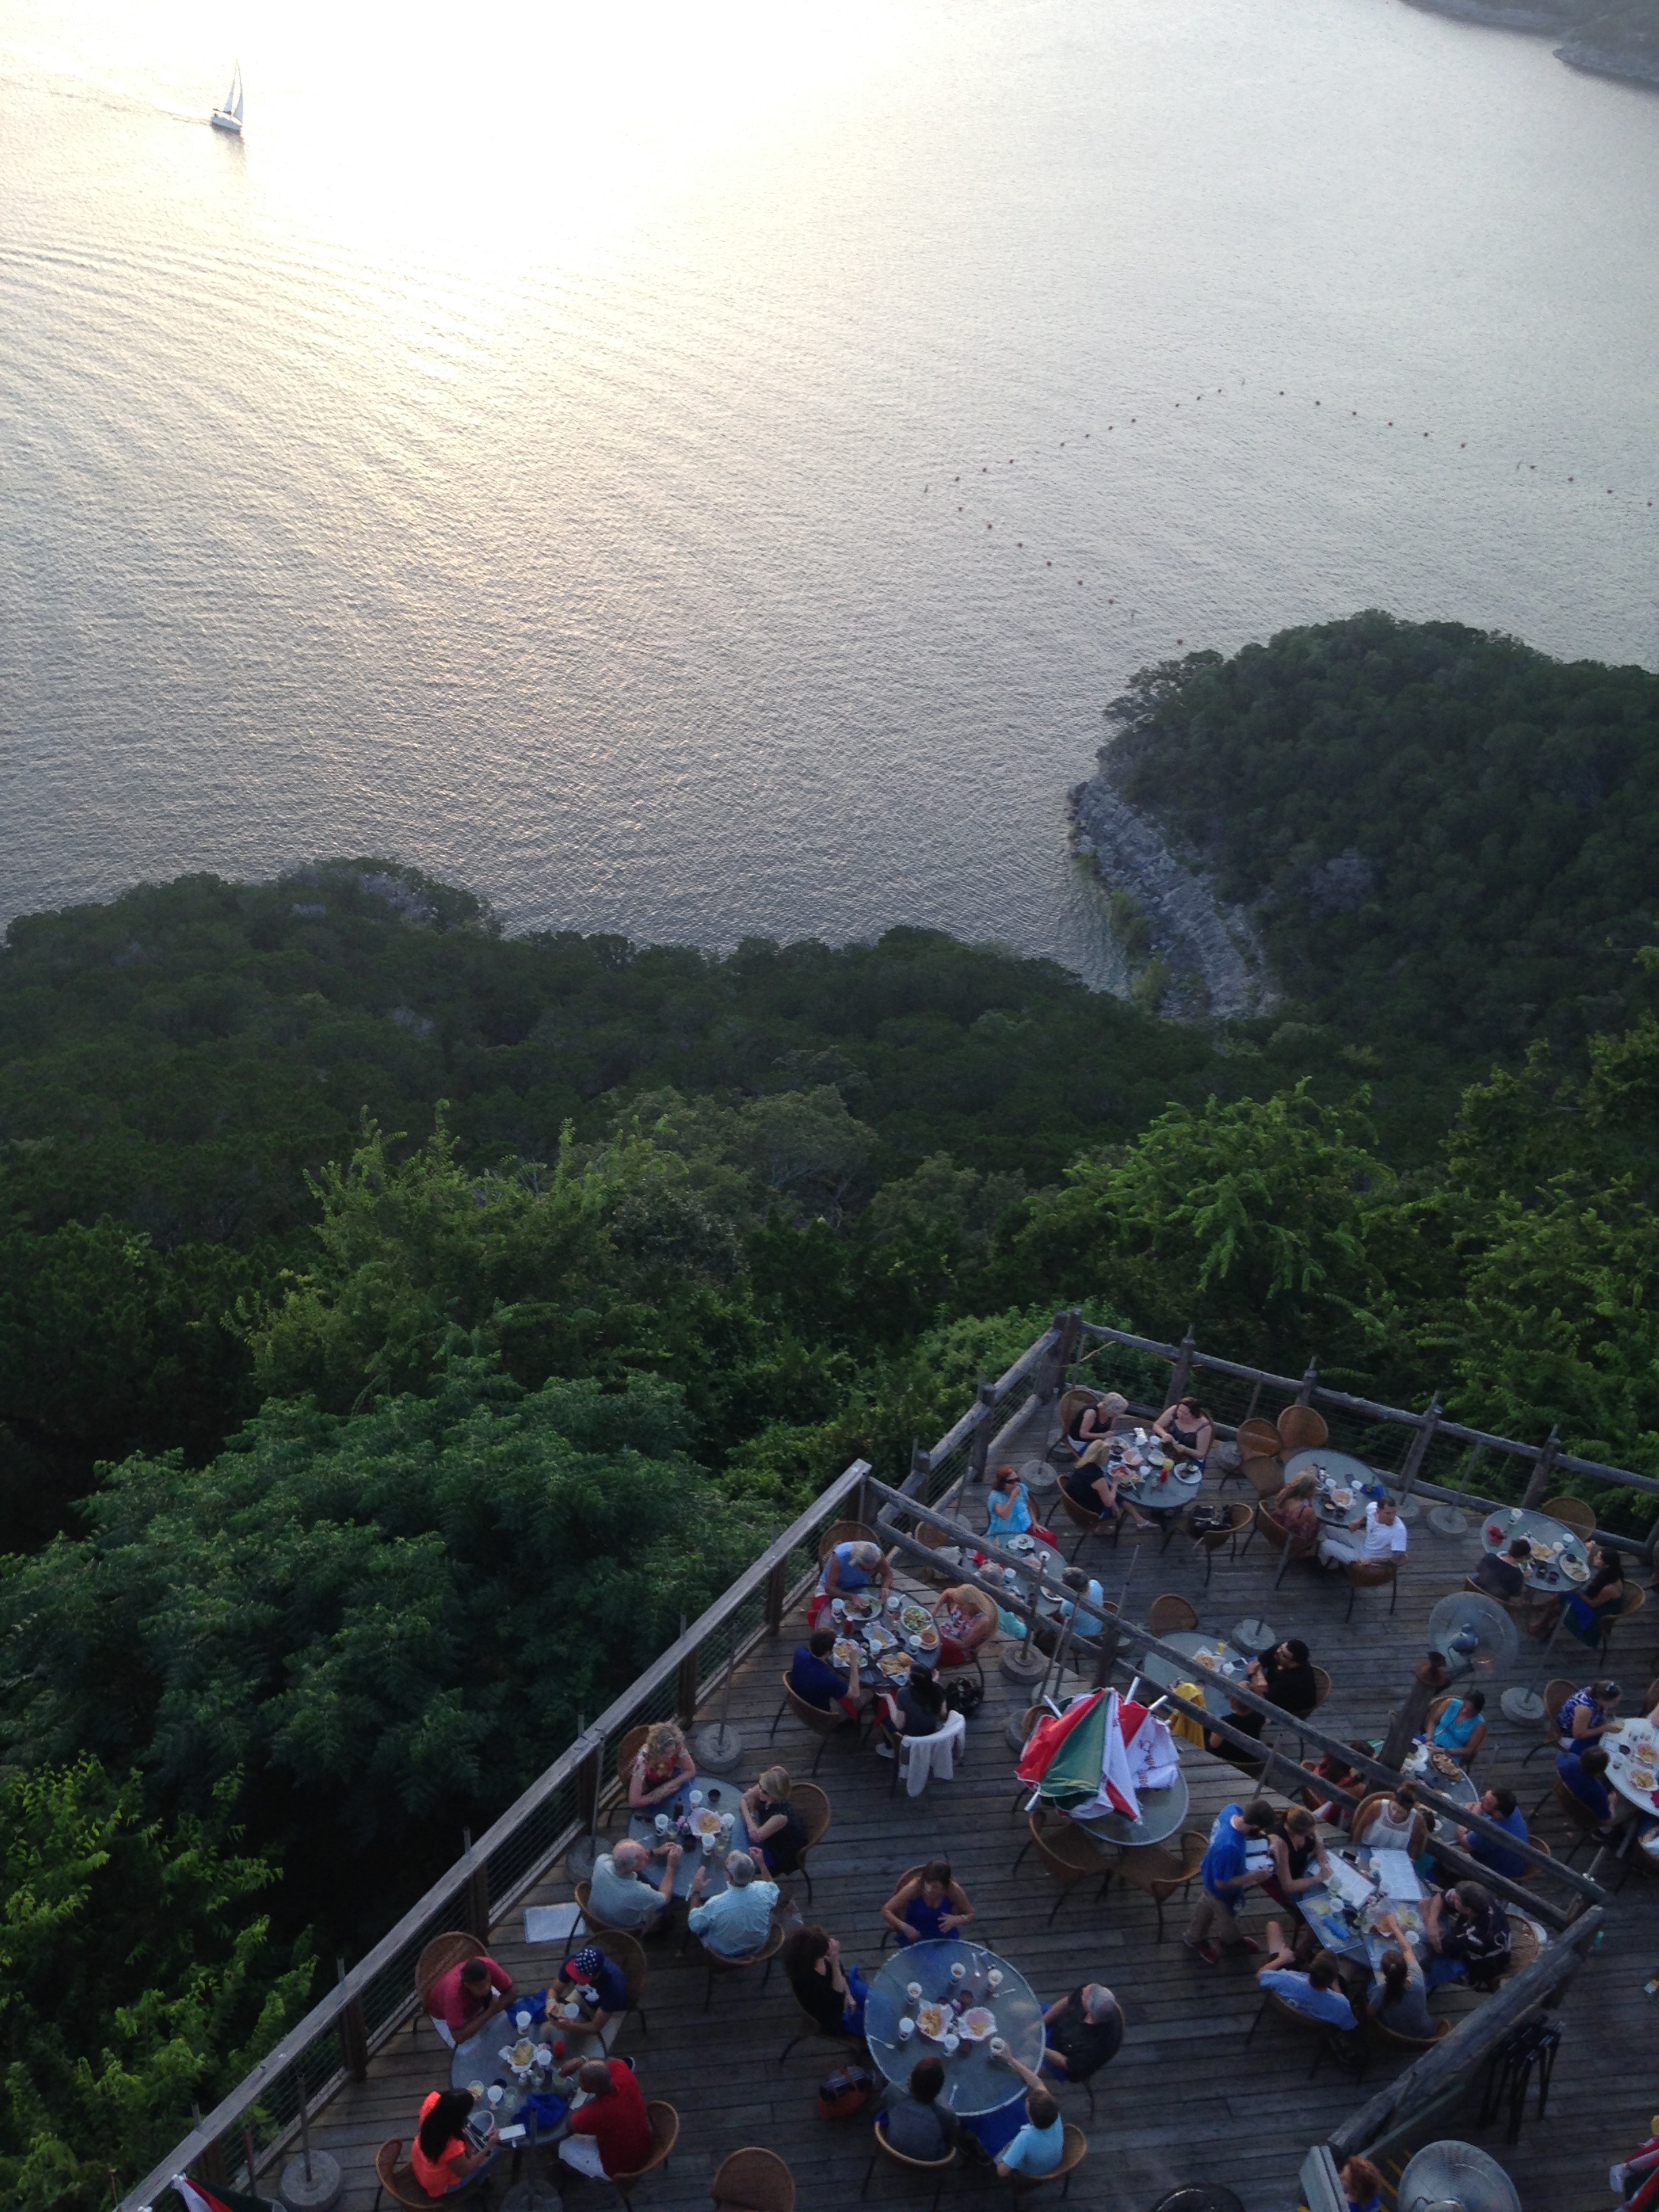
mountain, adventure, mountain range, extreme sport, geological phenomenon